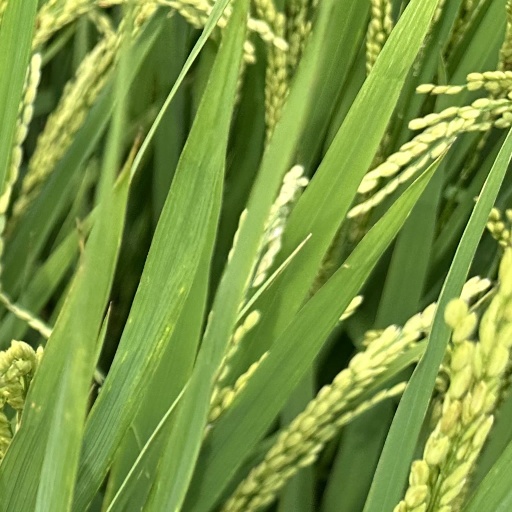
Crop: rice